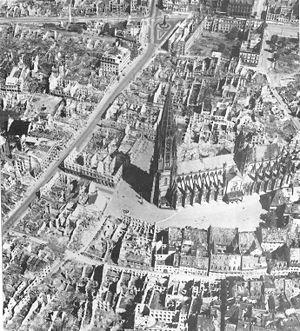
Fribourg-en-Brisgau est une ville d'Allemagne située dans le land de Bade-Wurtemberg. Ville arrondissement à part entière, Fribourg-en-Brisgau est le chef-lieu du district de Fribourg-en-Brisgau, ainsi que de celui de l'arrondissement de Brisgau-Haute-Forêt-Noire, dont elle ne fait cependant pas partie. Elle est aussi le siège de l'organisation régionale de planification Südlicher Oberrhein. De 1945 à 1952, elle fut la capitale du land de Bade, qui a alors fusionné avec deux autres länder pour former le Bade-Wurtemberg.
L'opération Tigerfish est une opération de la seconde Guerre mondiale menée par la Royal Air Force le 27 novembre 1944 et ayant amené au bombardement de Fribourg-en-Brisgau, faisant 2 797 victimes.